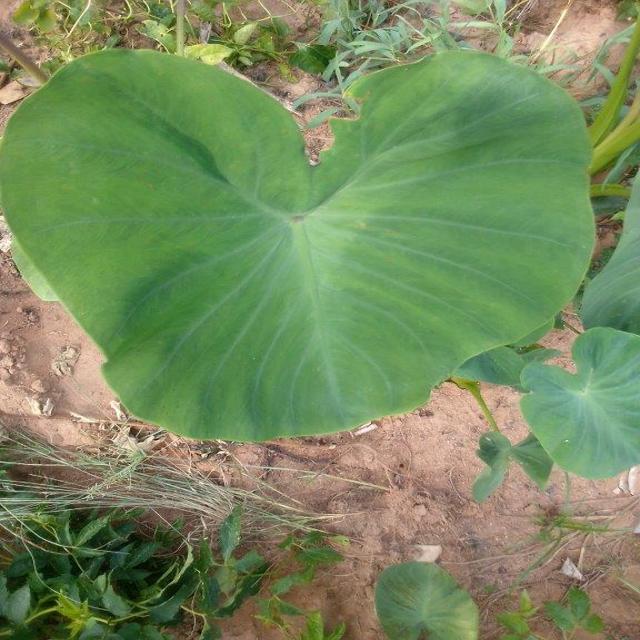
Label: Healthy